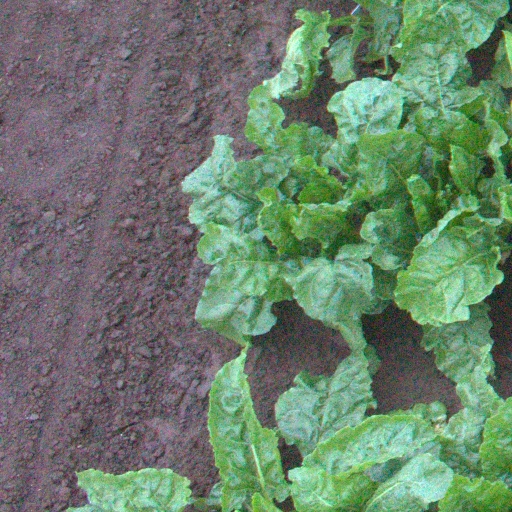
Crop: sugar beet